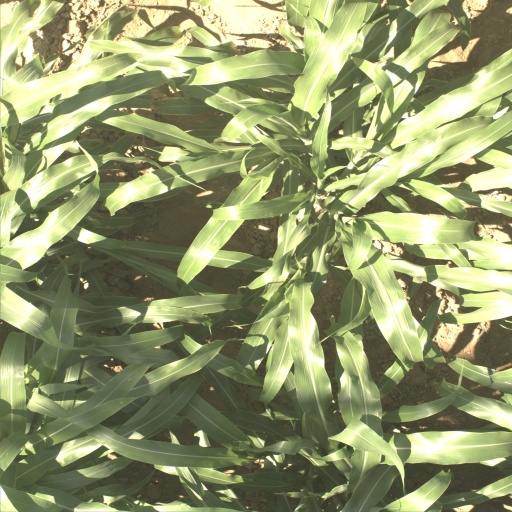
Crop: sorghum